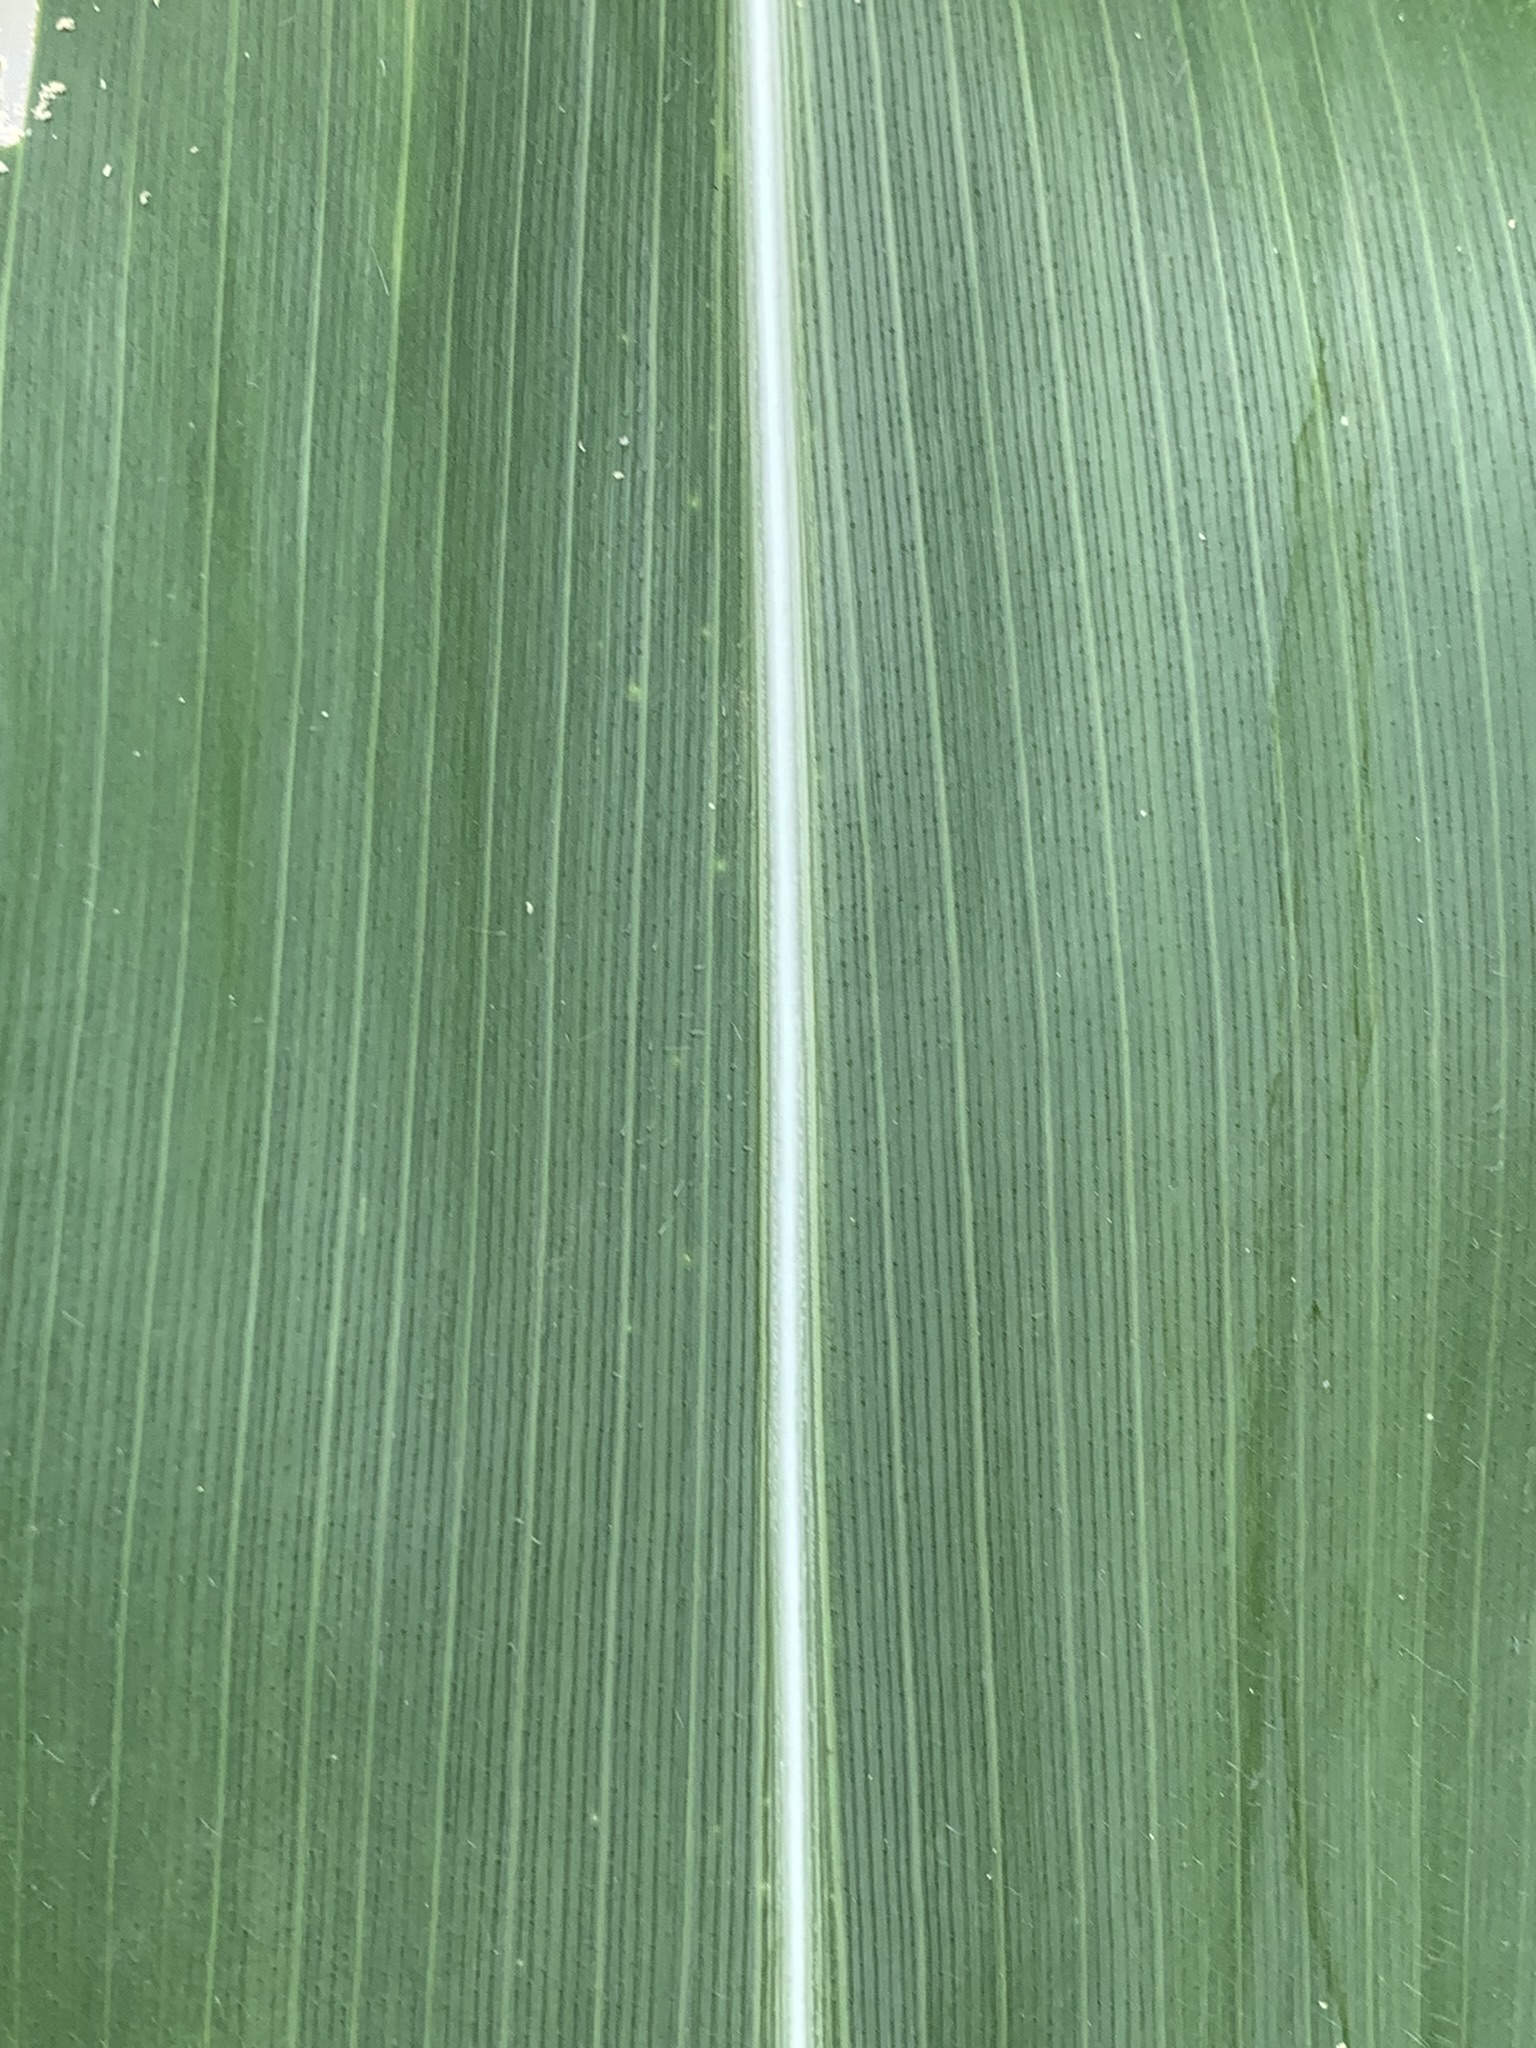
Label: Healthy